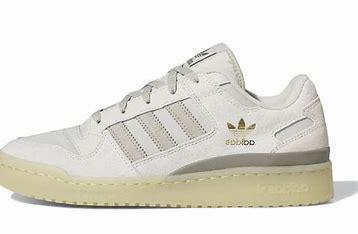
Brand: Adidas
Model: Forum Cl